Hengyang East railway station

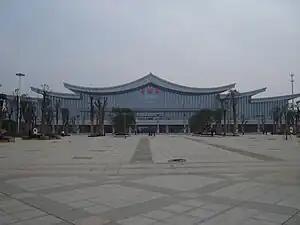
Front view of the Hengyang East railway station

Hengyang East railway station is a railway station located in Zhuhui District, Hengyang, Hunan Province, China. It is on the Huaihua-Shaoyang-Hengyang railway, the Hengyang-Liuzhou intercity railway, and the Wuhan-Guangzhou high-speed railway, a segment of the Beijing–Guangzhou high-speed railway.